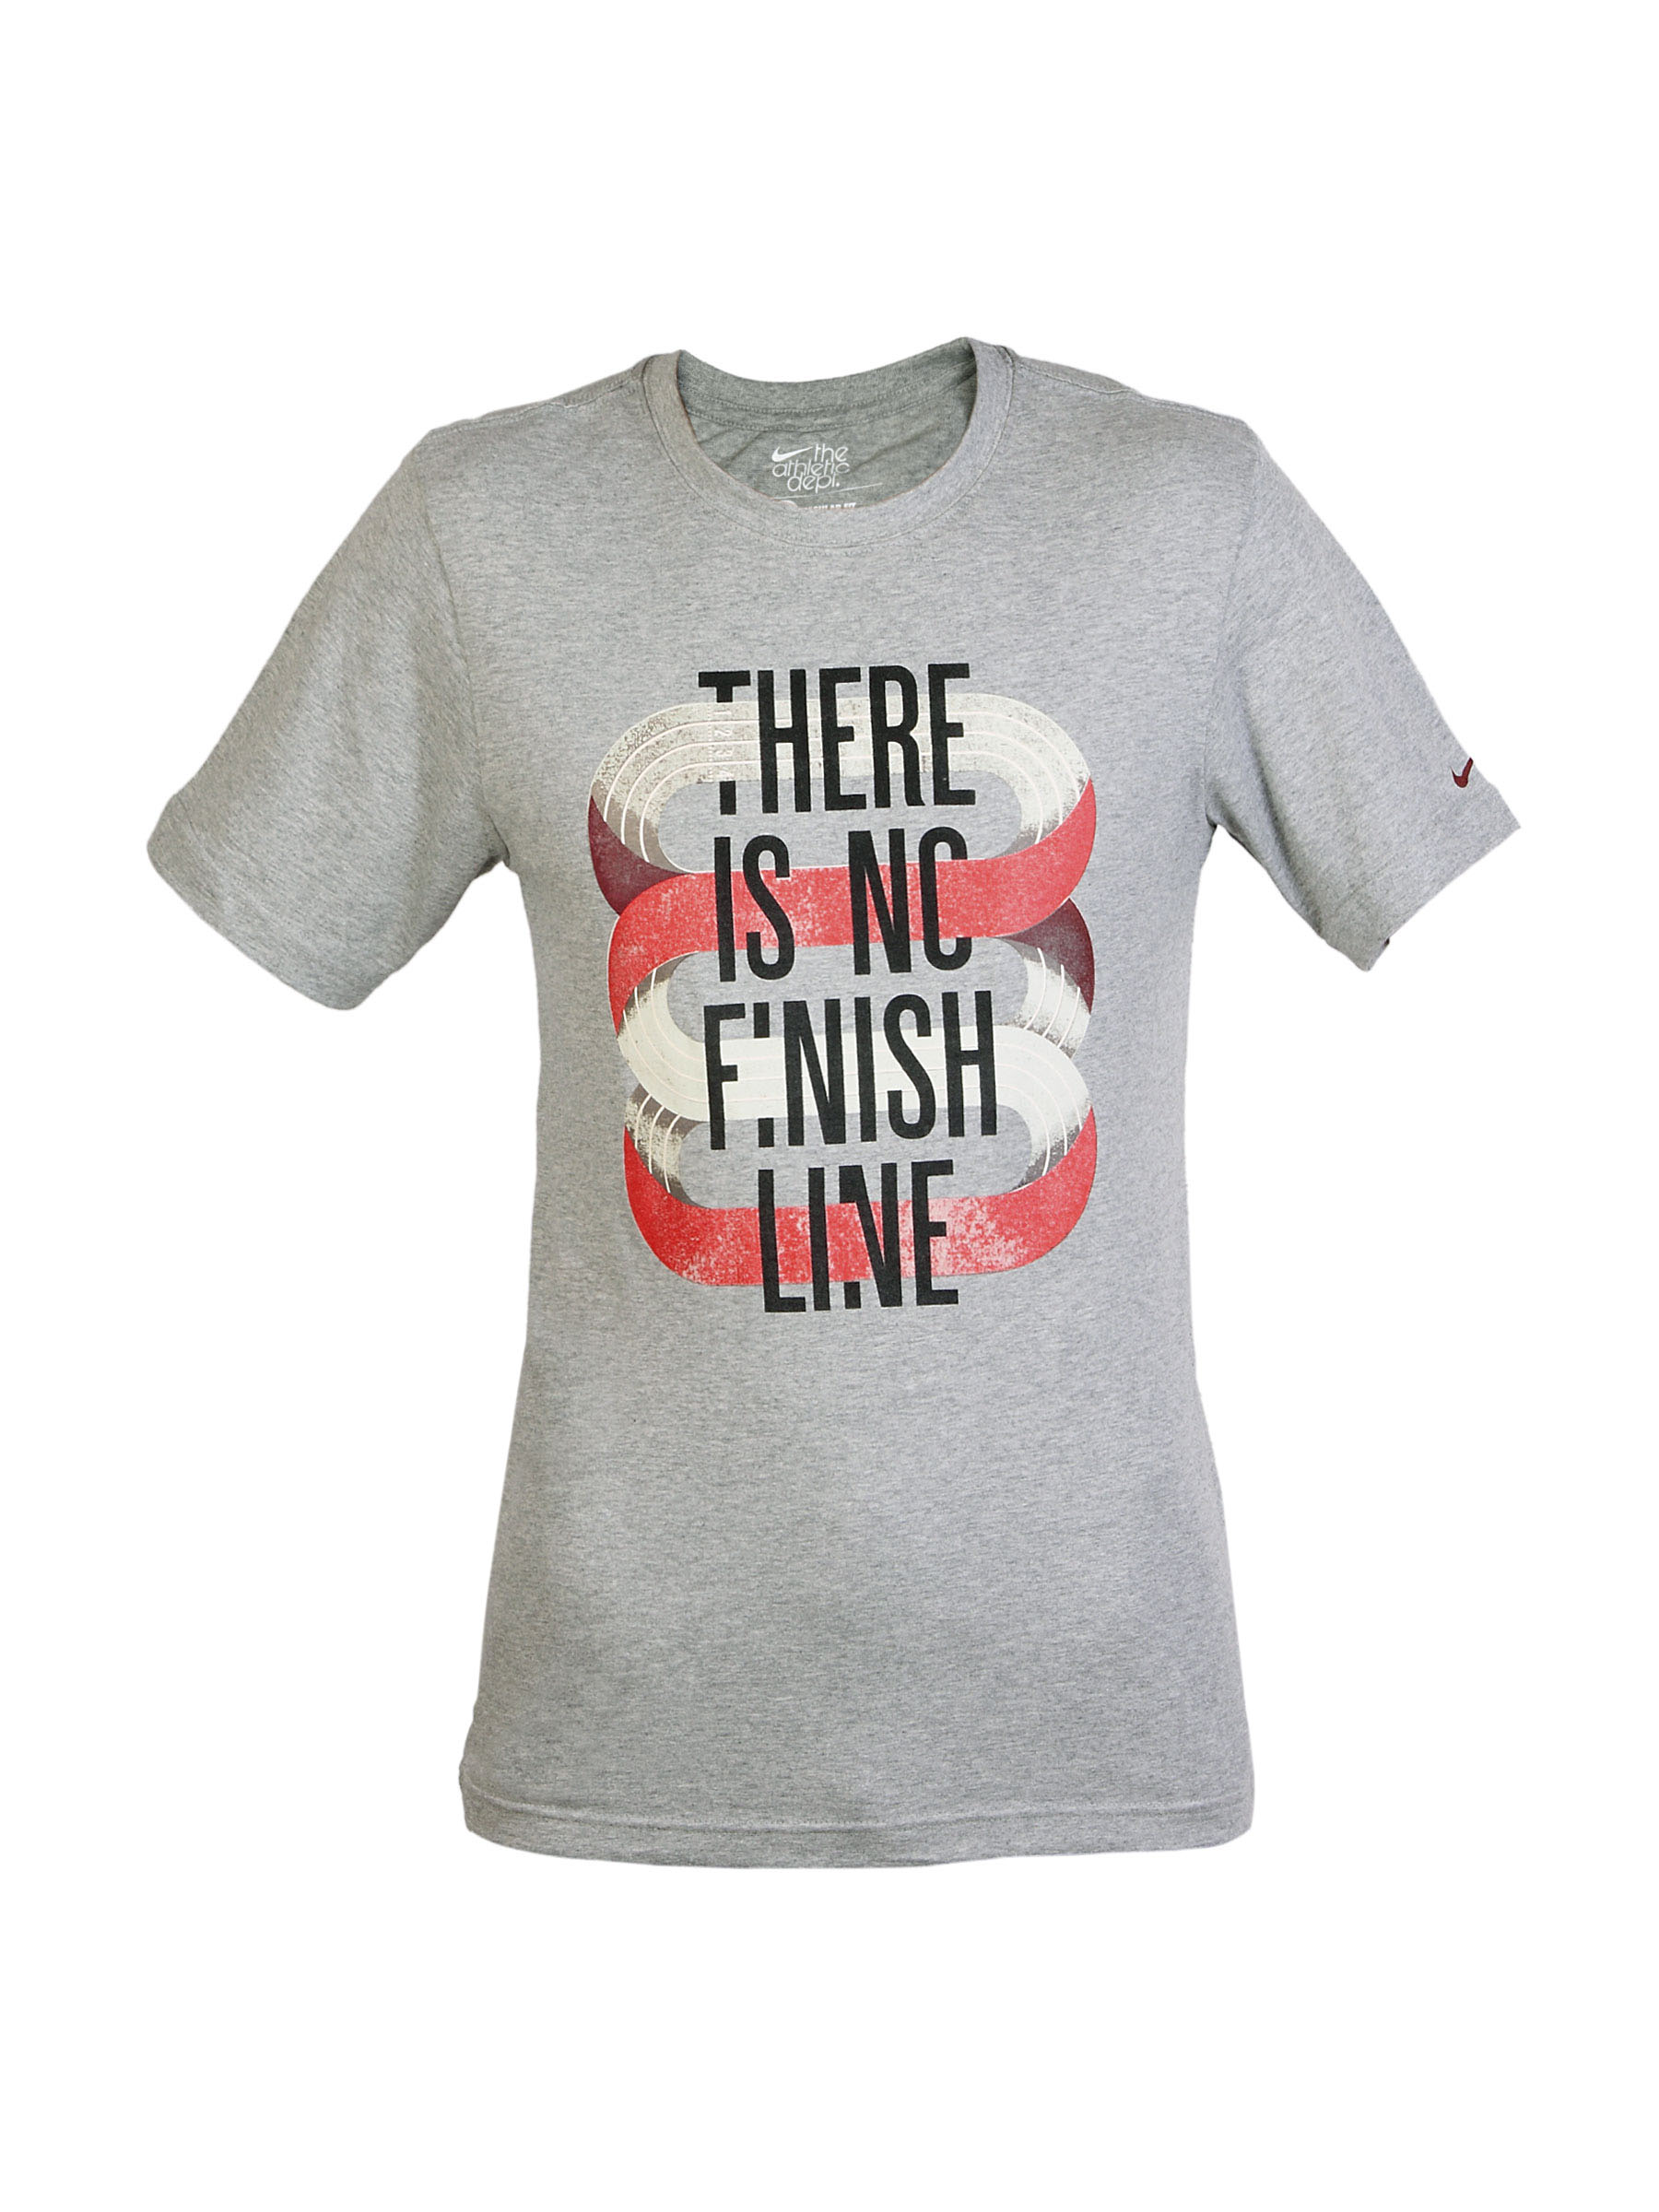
Nike Men Grey T-shirt
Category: Apparel / Topwear / Tshirts
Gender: Men
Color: Grey
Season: Summer 2012
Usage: Casual